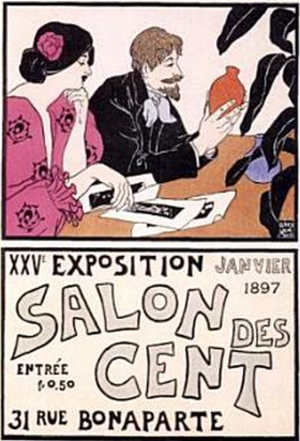
Le Salon des Cent est un salon d'exposition d'art français imaginé par Léon Deschamps, lancé à Paris en février 1894 dans le hall de la revue La Plume. L'idée, assez originale pour l'époque, était d'exposer et vendre principalement de l'estampe et du dessin, le tout associé à un périodique littéraire et artistique. La dernière édition, la 53ᵉ, a lieu fin 1900.
Andrew Kay Womrath, né le 25 octobre 1869 à Frankford près de Philadelphie et mort en 1939, est un peintre, dessinateur, graveur sur bois, décorateur d'intérieur et illustrateur américain qui eut une première carrière en France et en Grande-Bretagne.